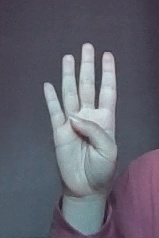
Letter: kaaf